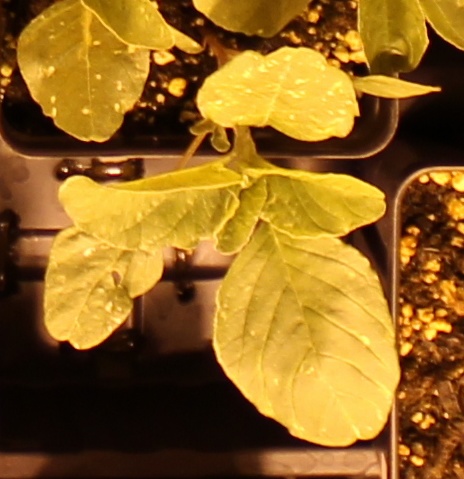
Label: Redroot Pigweed